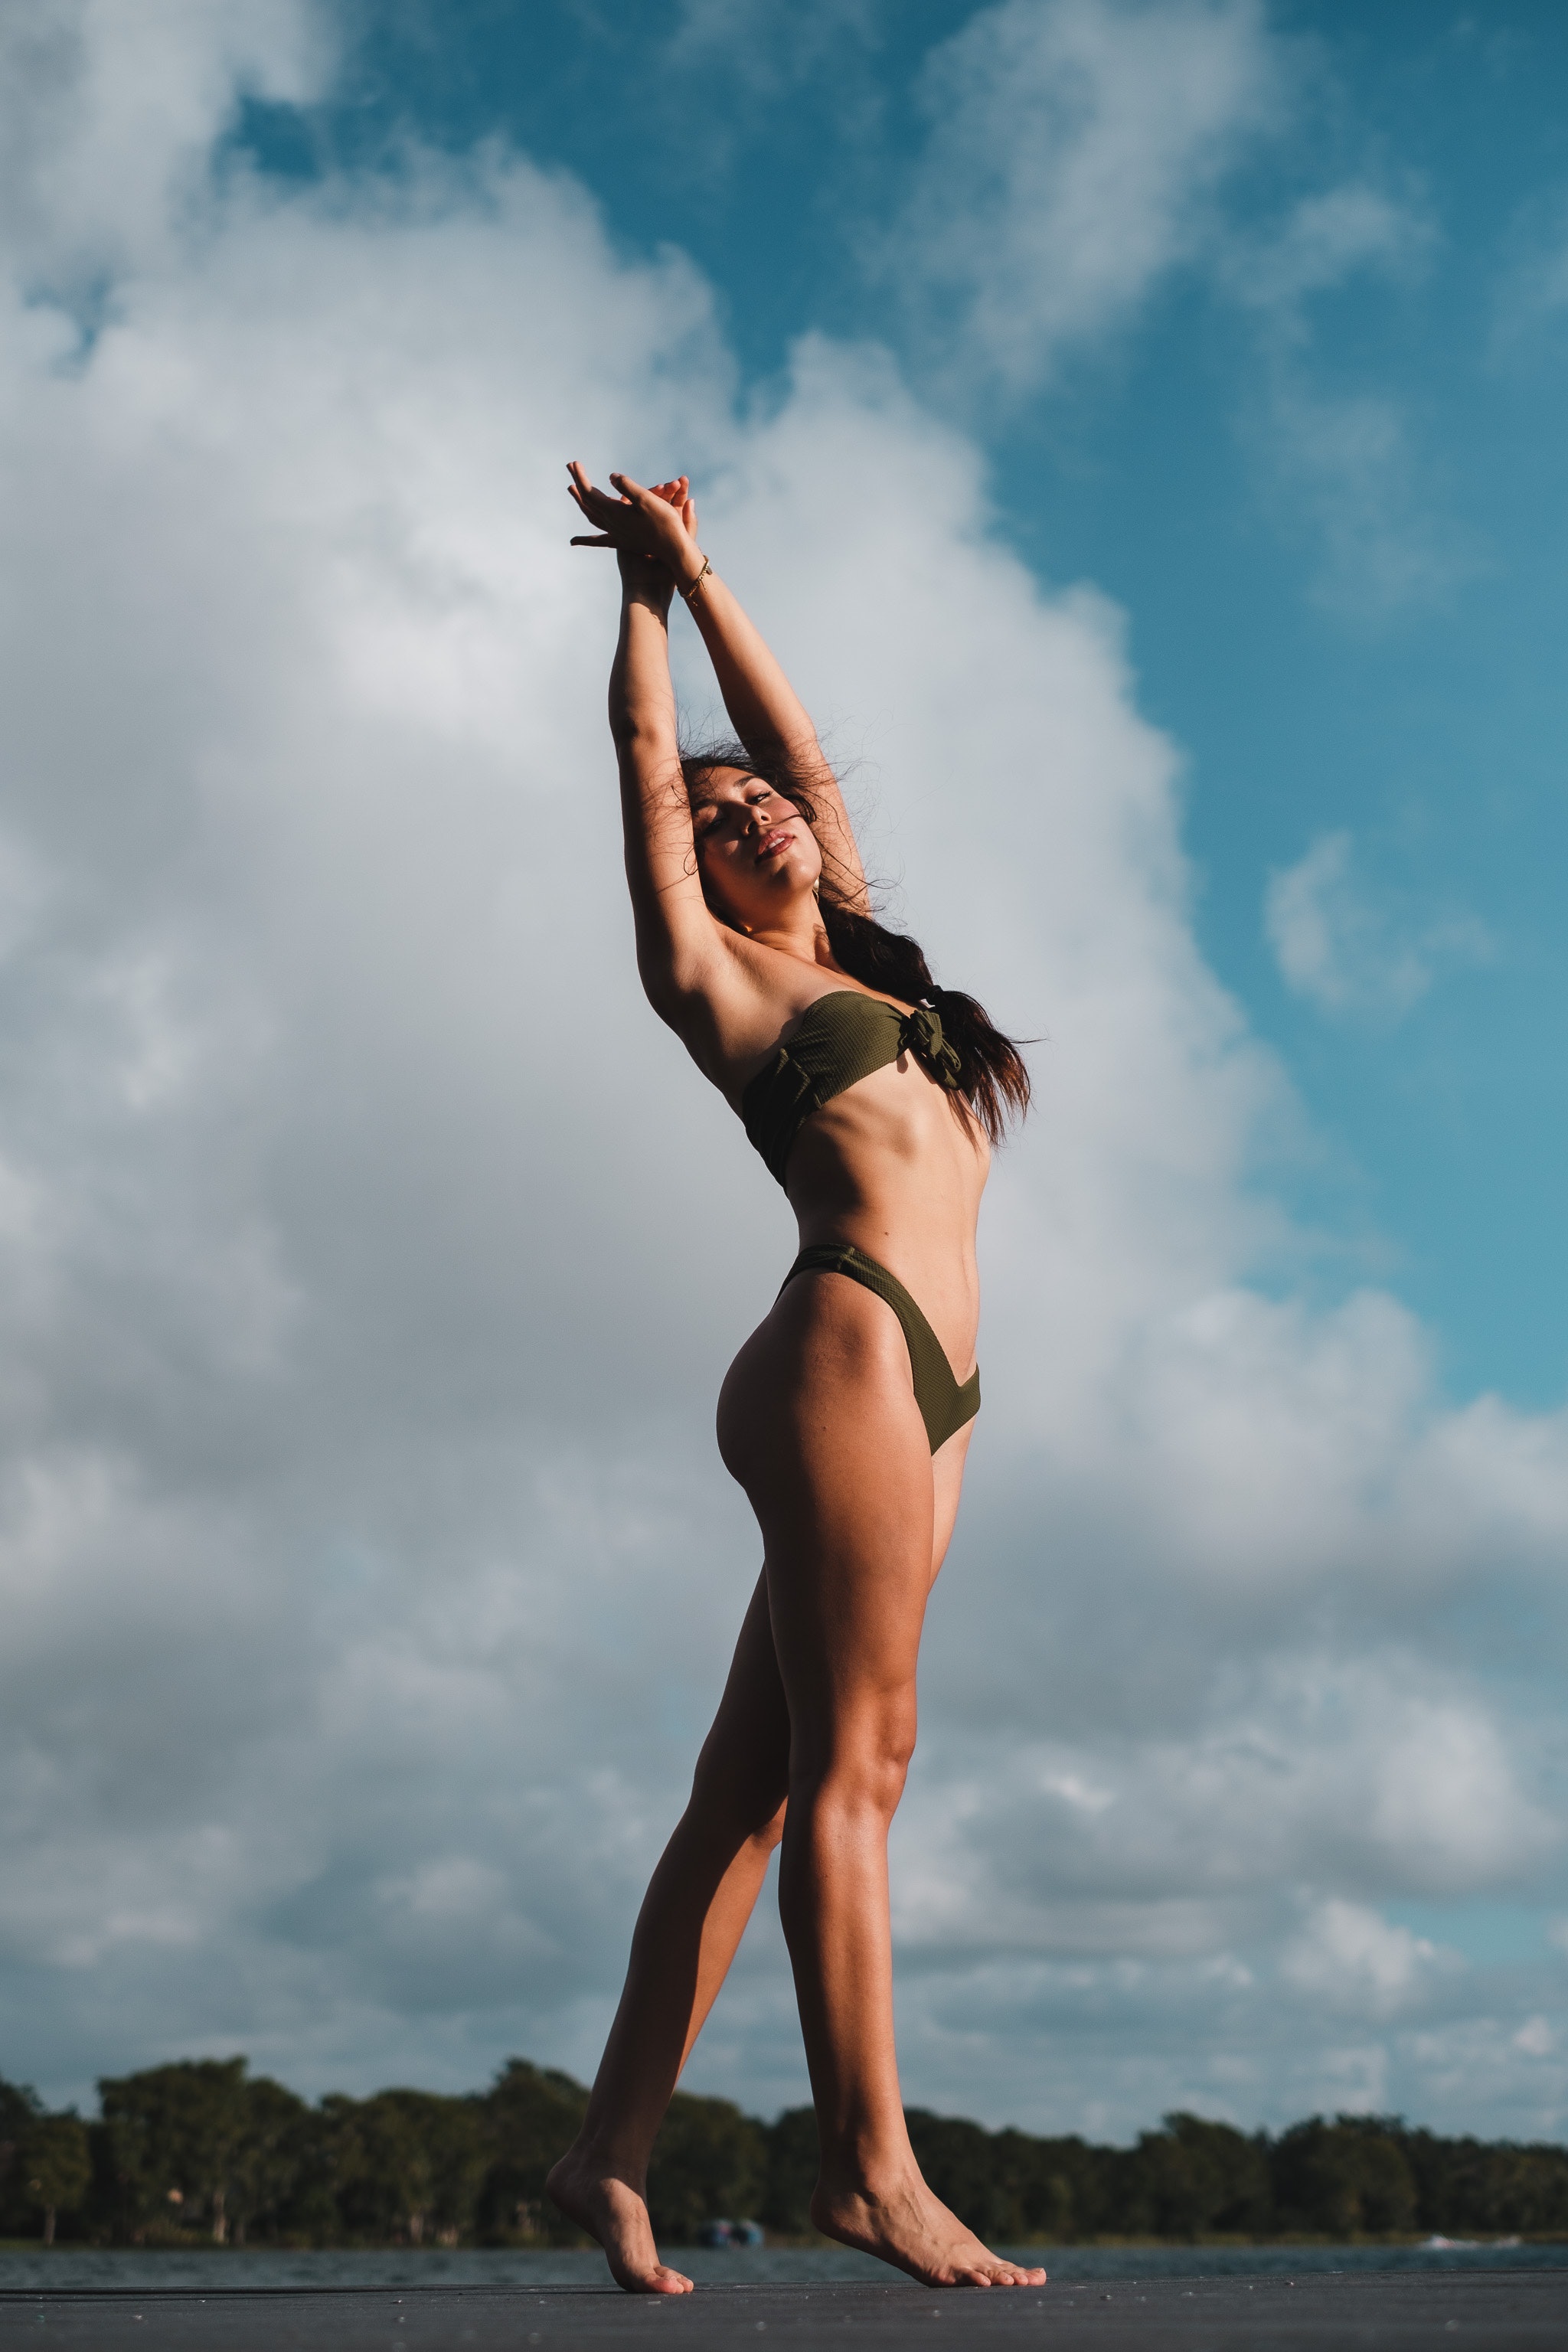
woman, hair, sky, cloud, leg, People in nature, brassiere, flash photography, swimwear, thigh, happy, barefoot, performing arts, knee, waist, art model, undergarment, abdomen, human leg, leisure, horizon, balance, Barechested, landscape, calf, physical fitness, tree, entertainment, foot, briefs, underpants, bikini, ocean, fun, recreation, dancer, vacation, sitting, sea, performance art, jumping, photo shoot